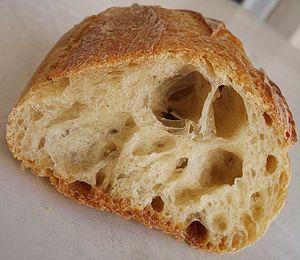
Le pain au levain est un pain fait à base de levain, c'est-à-dire d'un mélange d'eau et de farine où se développe une culture de levure et de bactérie lactique. La farine est fermentée par cette culture. Cette fermentation, en dégageant du dioxyde de carbone, permet à la pâte de lever. Le levain est la plus ancienne technique connue pour obtenir du pain levé, et il est resté la seule jusqu'au XVIIᵉ siècle.